Howrah–Dhanbad Double Decker Express

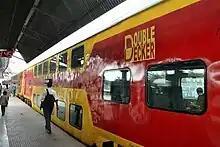

The 12385 / 12386 Howrah – Dhanbad Double Decker Express was an air conditioned superfast double-decker train of Indian Railways that use to connect the capital city of West Bengal, Kolkata to the city of Dhanbad, also known as the Coal Capital of India, in Jharkhand. It was the first air conditioned double-decker train of Indian Railways.